Parachuting

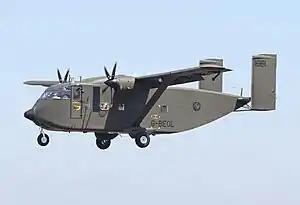
A UK parachuting aircraft – the Short Skyvan SC.7

Formation Skydiving (FS) was born in California, USA during the 1960s. The first documented skydiving formation occurred over Arvin, California in March 1964 when Mitch Poteet, Don Henderson, Andy Keech and Lou Paproski successfully formed a 4-man star formation, photographed by Bob Buquor. This discipline was formerly referred to in the skydiving community as Relative Work, often abbreviated to RW, Relly or Rel.